University of Pittsburgh

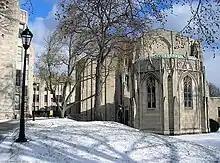
Pitt's Stephen Foster Memorial contains two theaters

Undergraduate student housing comprises both traditional residence halls and apartment style housing. On the lower campus, the three cylindrical towers of the Litchfield Towers complex houses the most students on campus and contains the primary dining facility for the university. The Schenley Quadrangle, originally serving as one of city's most desirably luxury apartment complexes, comprises five separate residence halls: Amos, Brackenridge, Bruce, Holland, and McCormick. Bruce Hall houses many Honors College and Living and Learning Community (LLC) students, Holland Hall formerly served as an all female residence, and Amos Hall serves as the primary home of the university's sororities with each floor being occupied by a different Greek organization. Ruskin Hall is located near Clapp Hall and the biological complex. Completed in 2013, Nordenberg Hall is the newest residence hall houses freshmen. Forbes Hall, located on Forbes Avenue, houses mainly freshmen involved in LLCs (Living Learning Communities). Lothrop Hall, originally built as a nursing student residence, houses students on the medical center complex. Bouquet Gardens offers garden style apartments mostly to upperclassmen. The Forbes Craig Apartments serve as the primary residence for Honors College students.